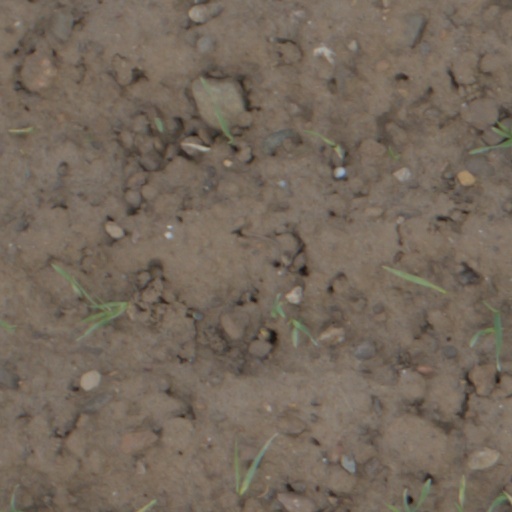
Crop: wheat